Basilica of Santissimo Salvatore

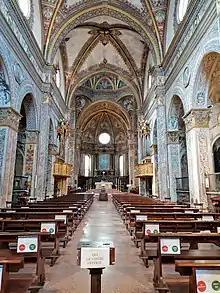
Interior

Adelaide of Italy, queen consort of Italy (from 947 to 950, as wife of Lothair II of Italy, and subsequently from 962 to 973, as wife of Otto I) decided to rebuild both the church and the monastery from the foundations. In 971, he entrusted the monastery to the Benedictine Order and the religious organization to Majolus of Cluny. With the diploma of September 30, 982, Emperor Otto II, donated to the monastery the villages and lands of Corteolona and Monticelli Pavese, and in Garlasco. In the 12th and 13th centuries, the monastery was the owner of land near Monticelli Pavese, over which the monastery held feudal and ban rights. Frederick Barbarossa is hosted in the "palatium" near the monastery, later crowned king in the basilica of San Michele Maggiore. In 1248, the Emperor Frederick II also stayed in the same "palatium".